Brentford Community Stadium

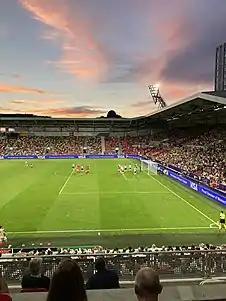
Germany vs Denmark, Women's Euros, 8 July 2022

In October 2002 while still playing at Griffin Park, following several years of speculation about a possible relocation, Brentford Football Club announced plans to move to a 20,000-capacity stadium near Kew Bridge. This included an ambitious monorail proposal, which was later dropped from the scheme. After several years of uncertainty, the project was suddenly brought back to public attention in late 2007 when the club announced that it had secured an option on the site.